St. Mary's Abbey Church

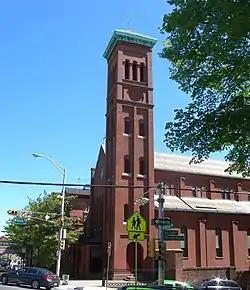

St. Mary's Abbey Church is a historic Catholic church in the Archdiocese of Newark, located at 528 Martin Luther King Blvd (formerly High St.) and William St. in Newark, New Jersey.